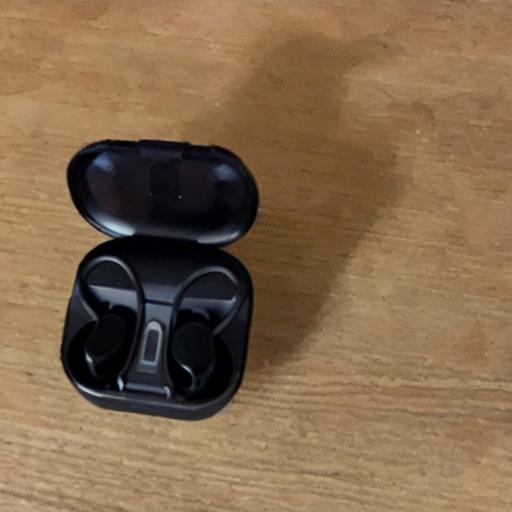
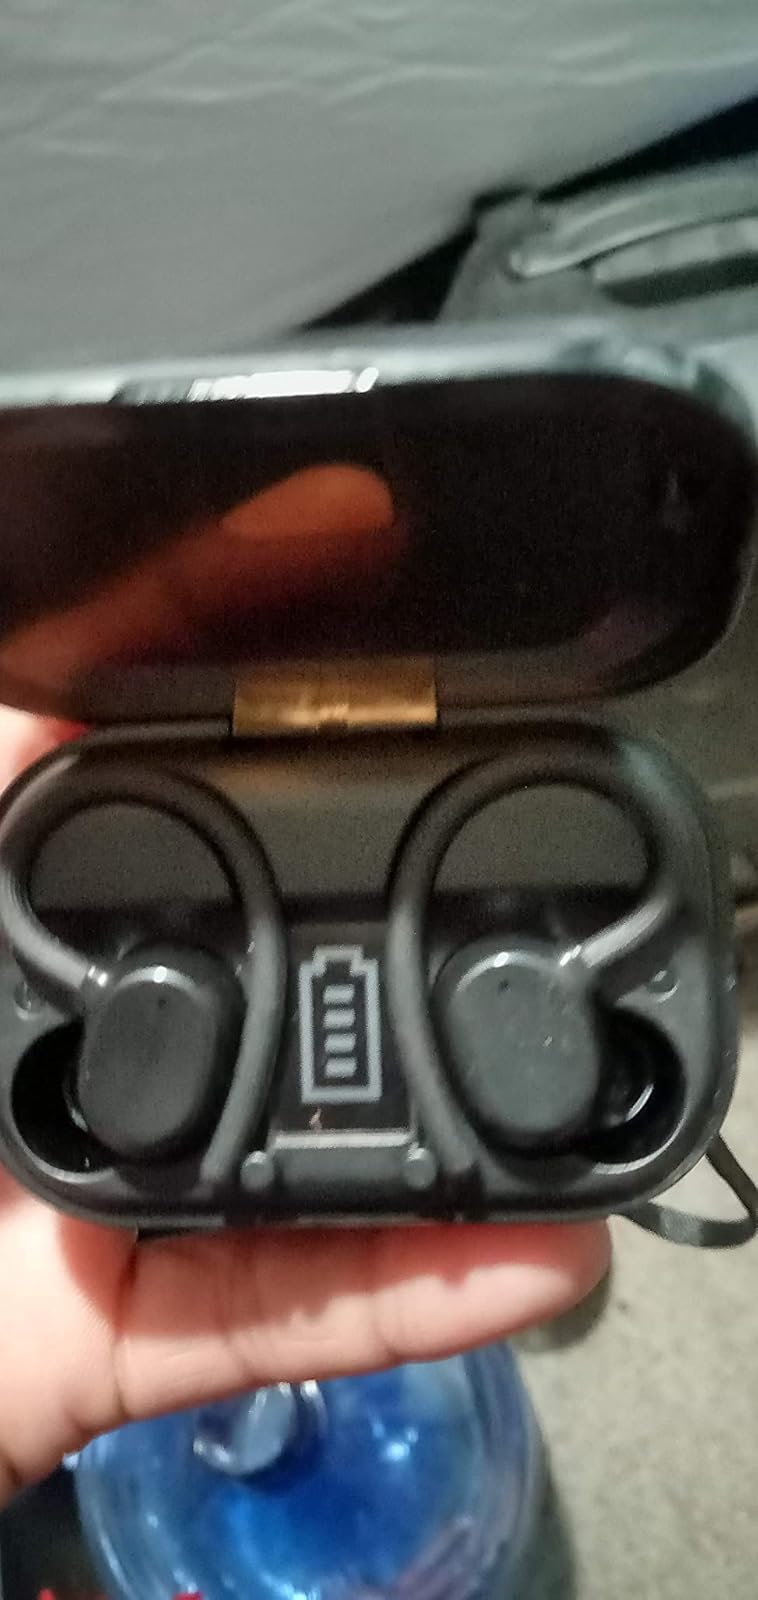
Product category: earbuds
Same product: no